Chilean Marine Corps

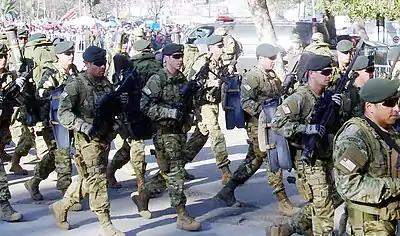
Amphibious expeditionary brigade.

The Chilean Marines are organized into two battalion-sized detachments (Destacamento de Infantería), two full-time battalions plus support units. As of 2013 they are now a full division-sized formation of 2 brigades plus independent units.